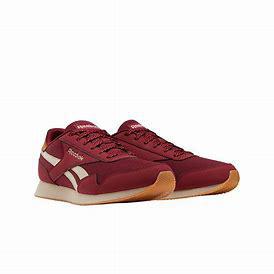
Brand: Reebok
Model: Royal Classic Jogger 3